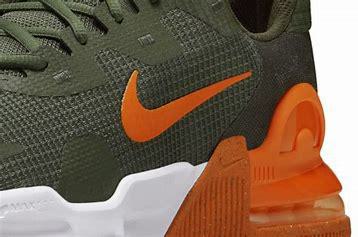
Brand: Nike
Model: Air Max Alpha 5